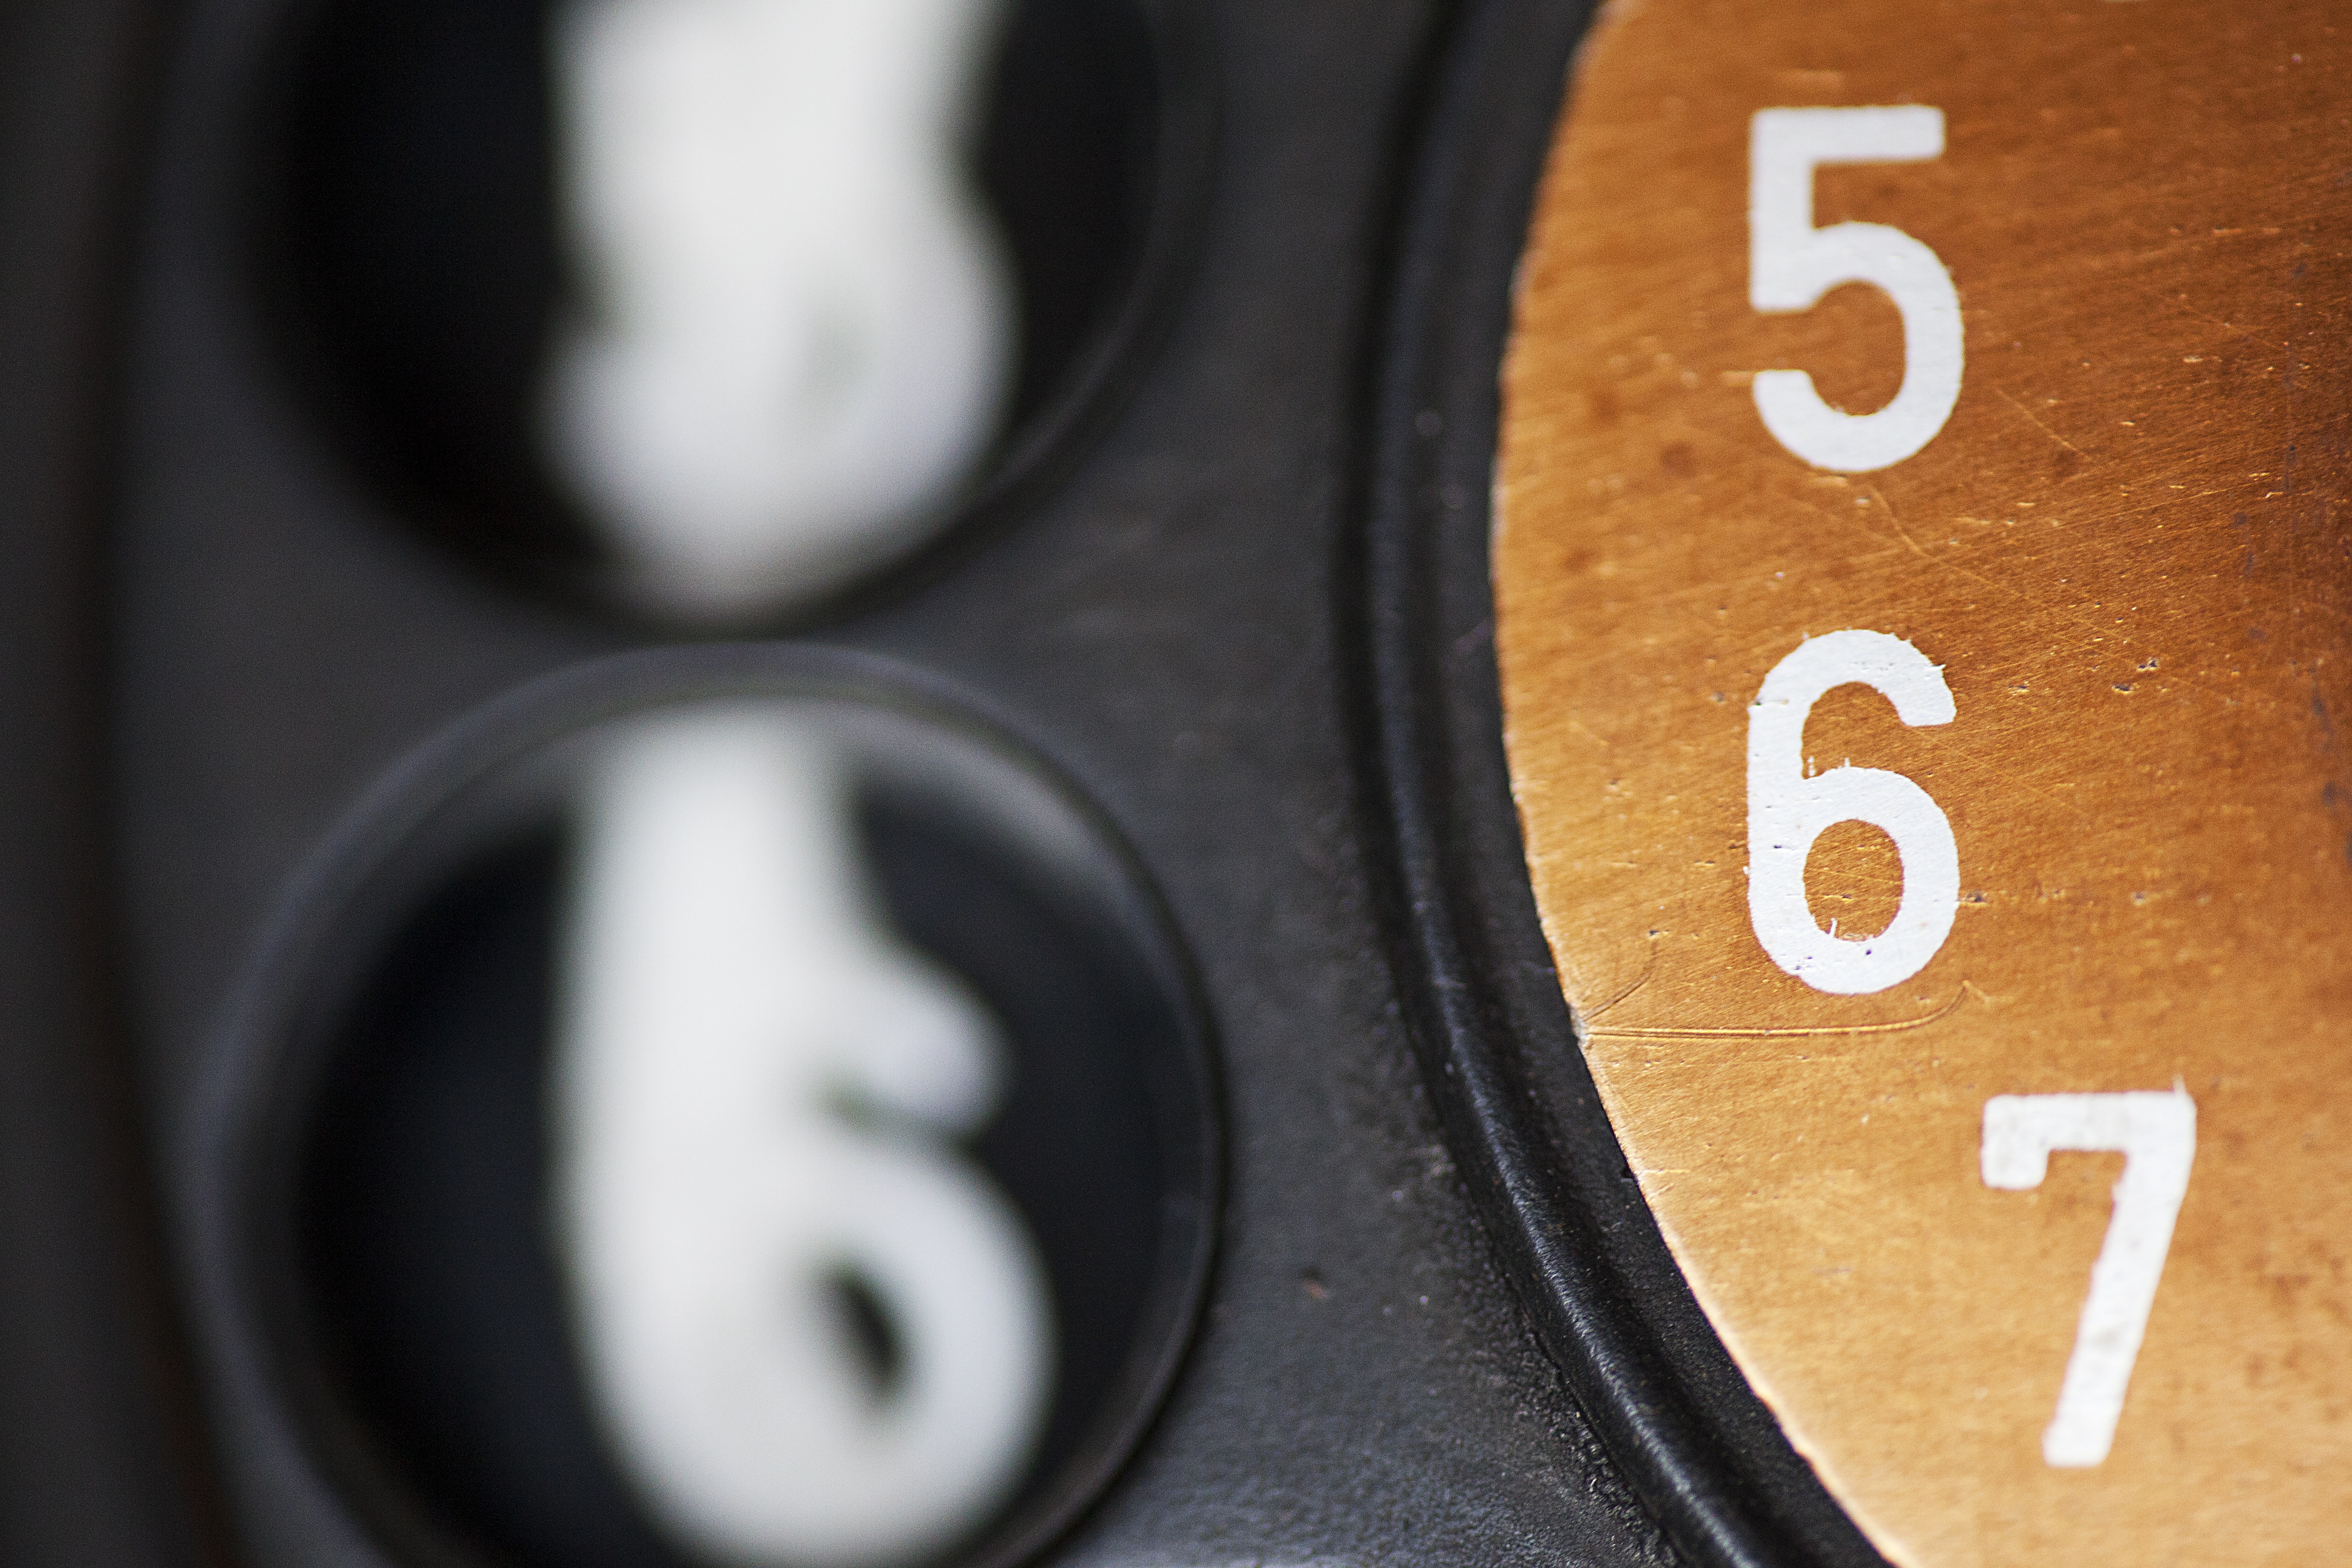
white, wheel, number, gadget, steering wheel, black, tire, close up, headphones, eye, organ, audio equipment